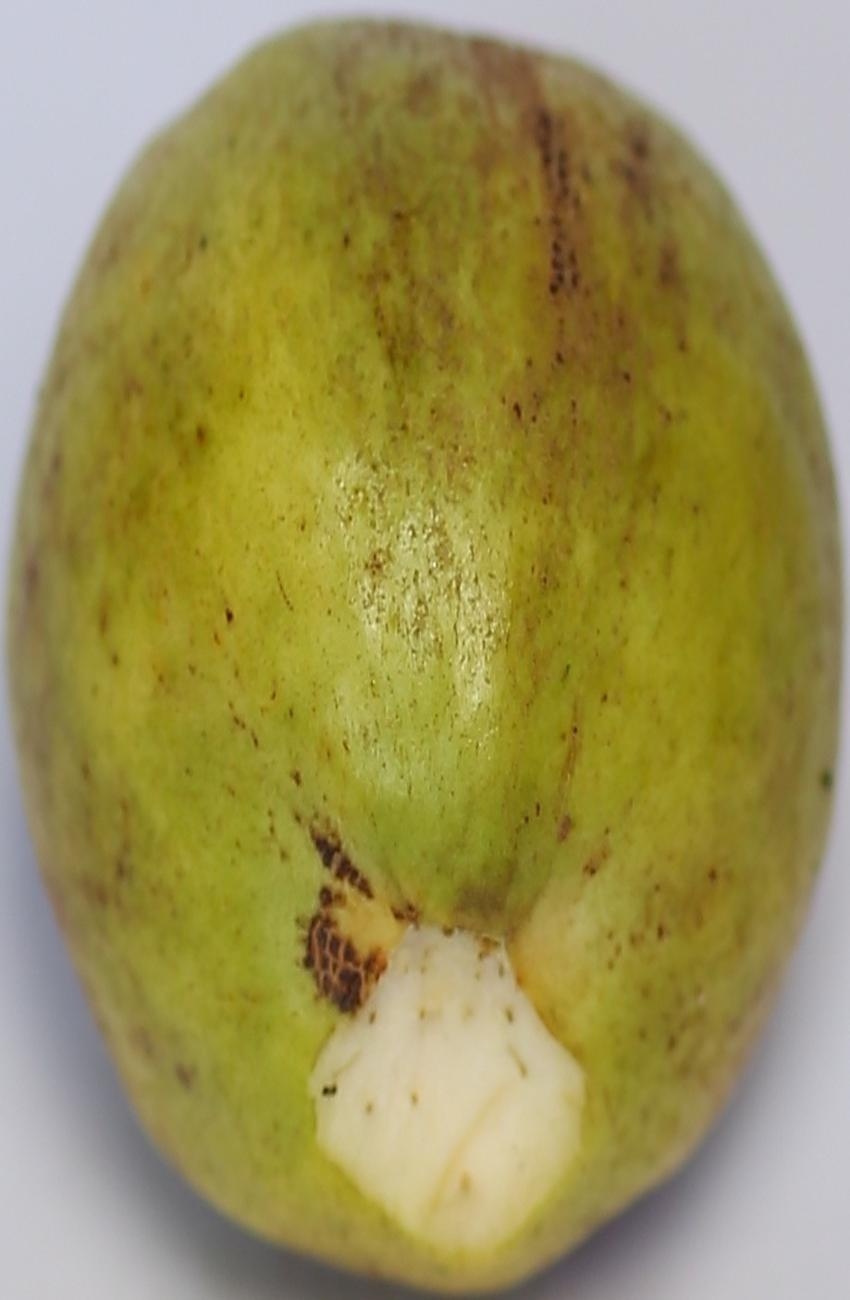
Maturity: mature-green
Variety: thadhrami